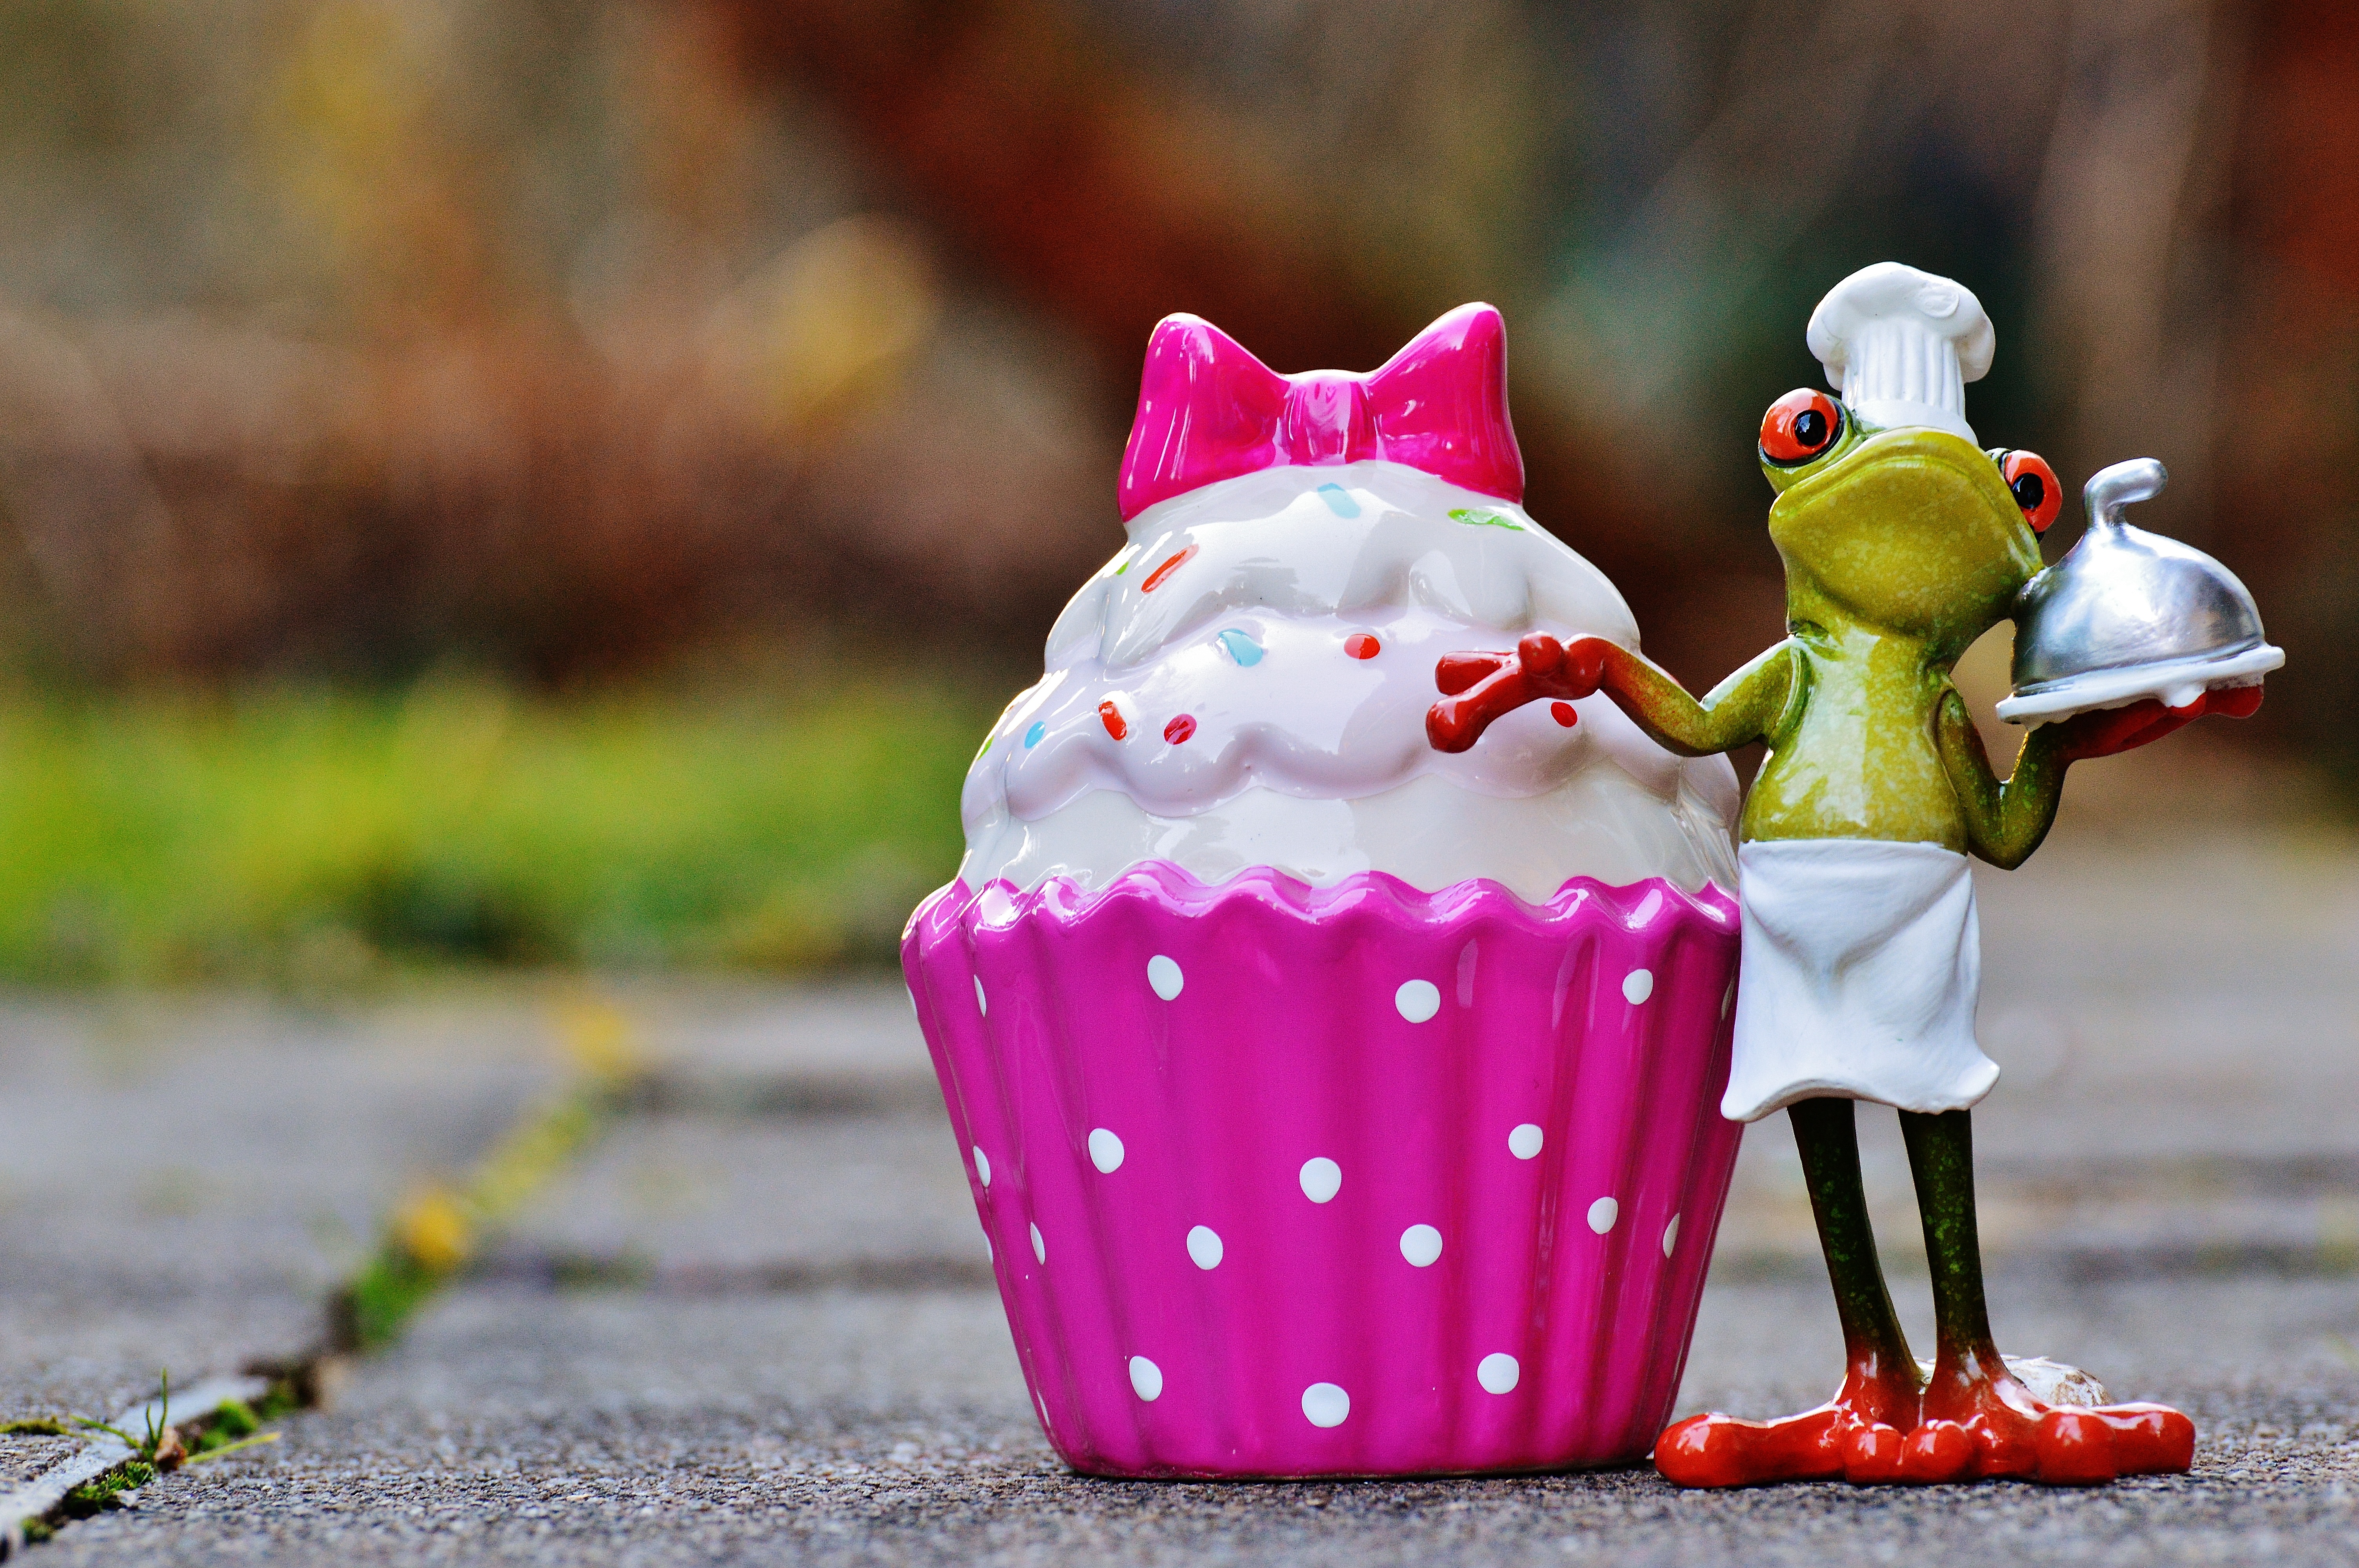
coffee, sweet, flower, food, cooking, color, frog, colorful, pink, cupcake, dessert, eat, toy, cream, delicious, cake, sweet dish, bake, pastries, baker, chick, sweetness, benefit from, treat, small cakes, nibble, pastry chef, piece of cake, pastry art, sweet pastry